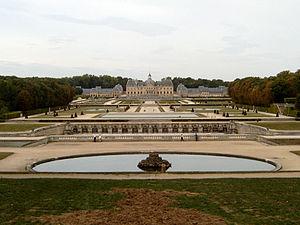
Marie-Madeleine de Castille est née en 1635, certainement à Paris dans l’hôtel de Montmorency devenu l’hôtel de Castille, paroisse Saint-Nicolas-des-Champs et morte le 12 décembre 1716 à Paris dans sa maison dite de l'Arcade, à côté de l’église Notre-Dame du Val-de-Grâce.